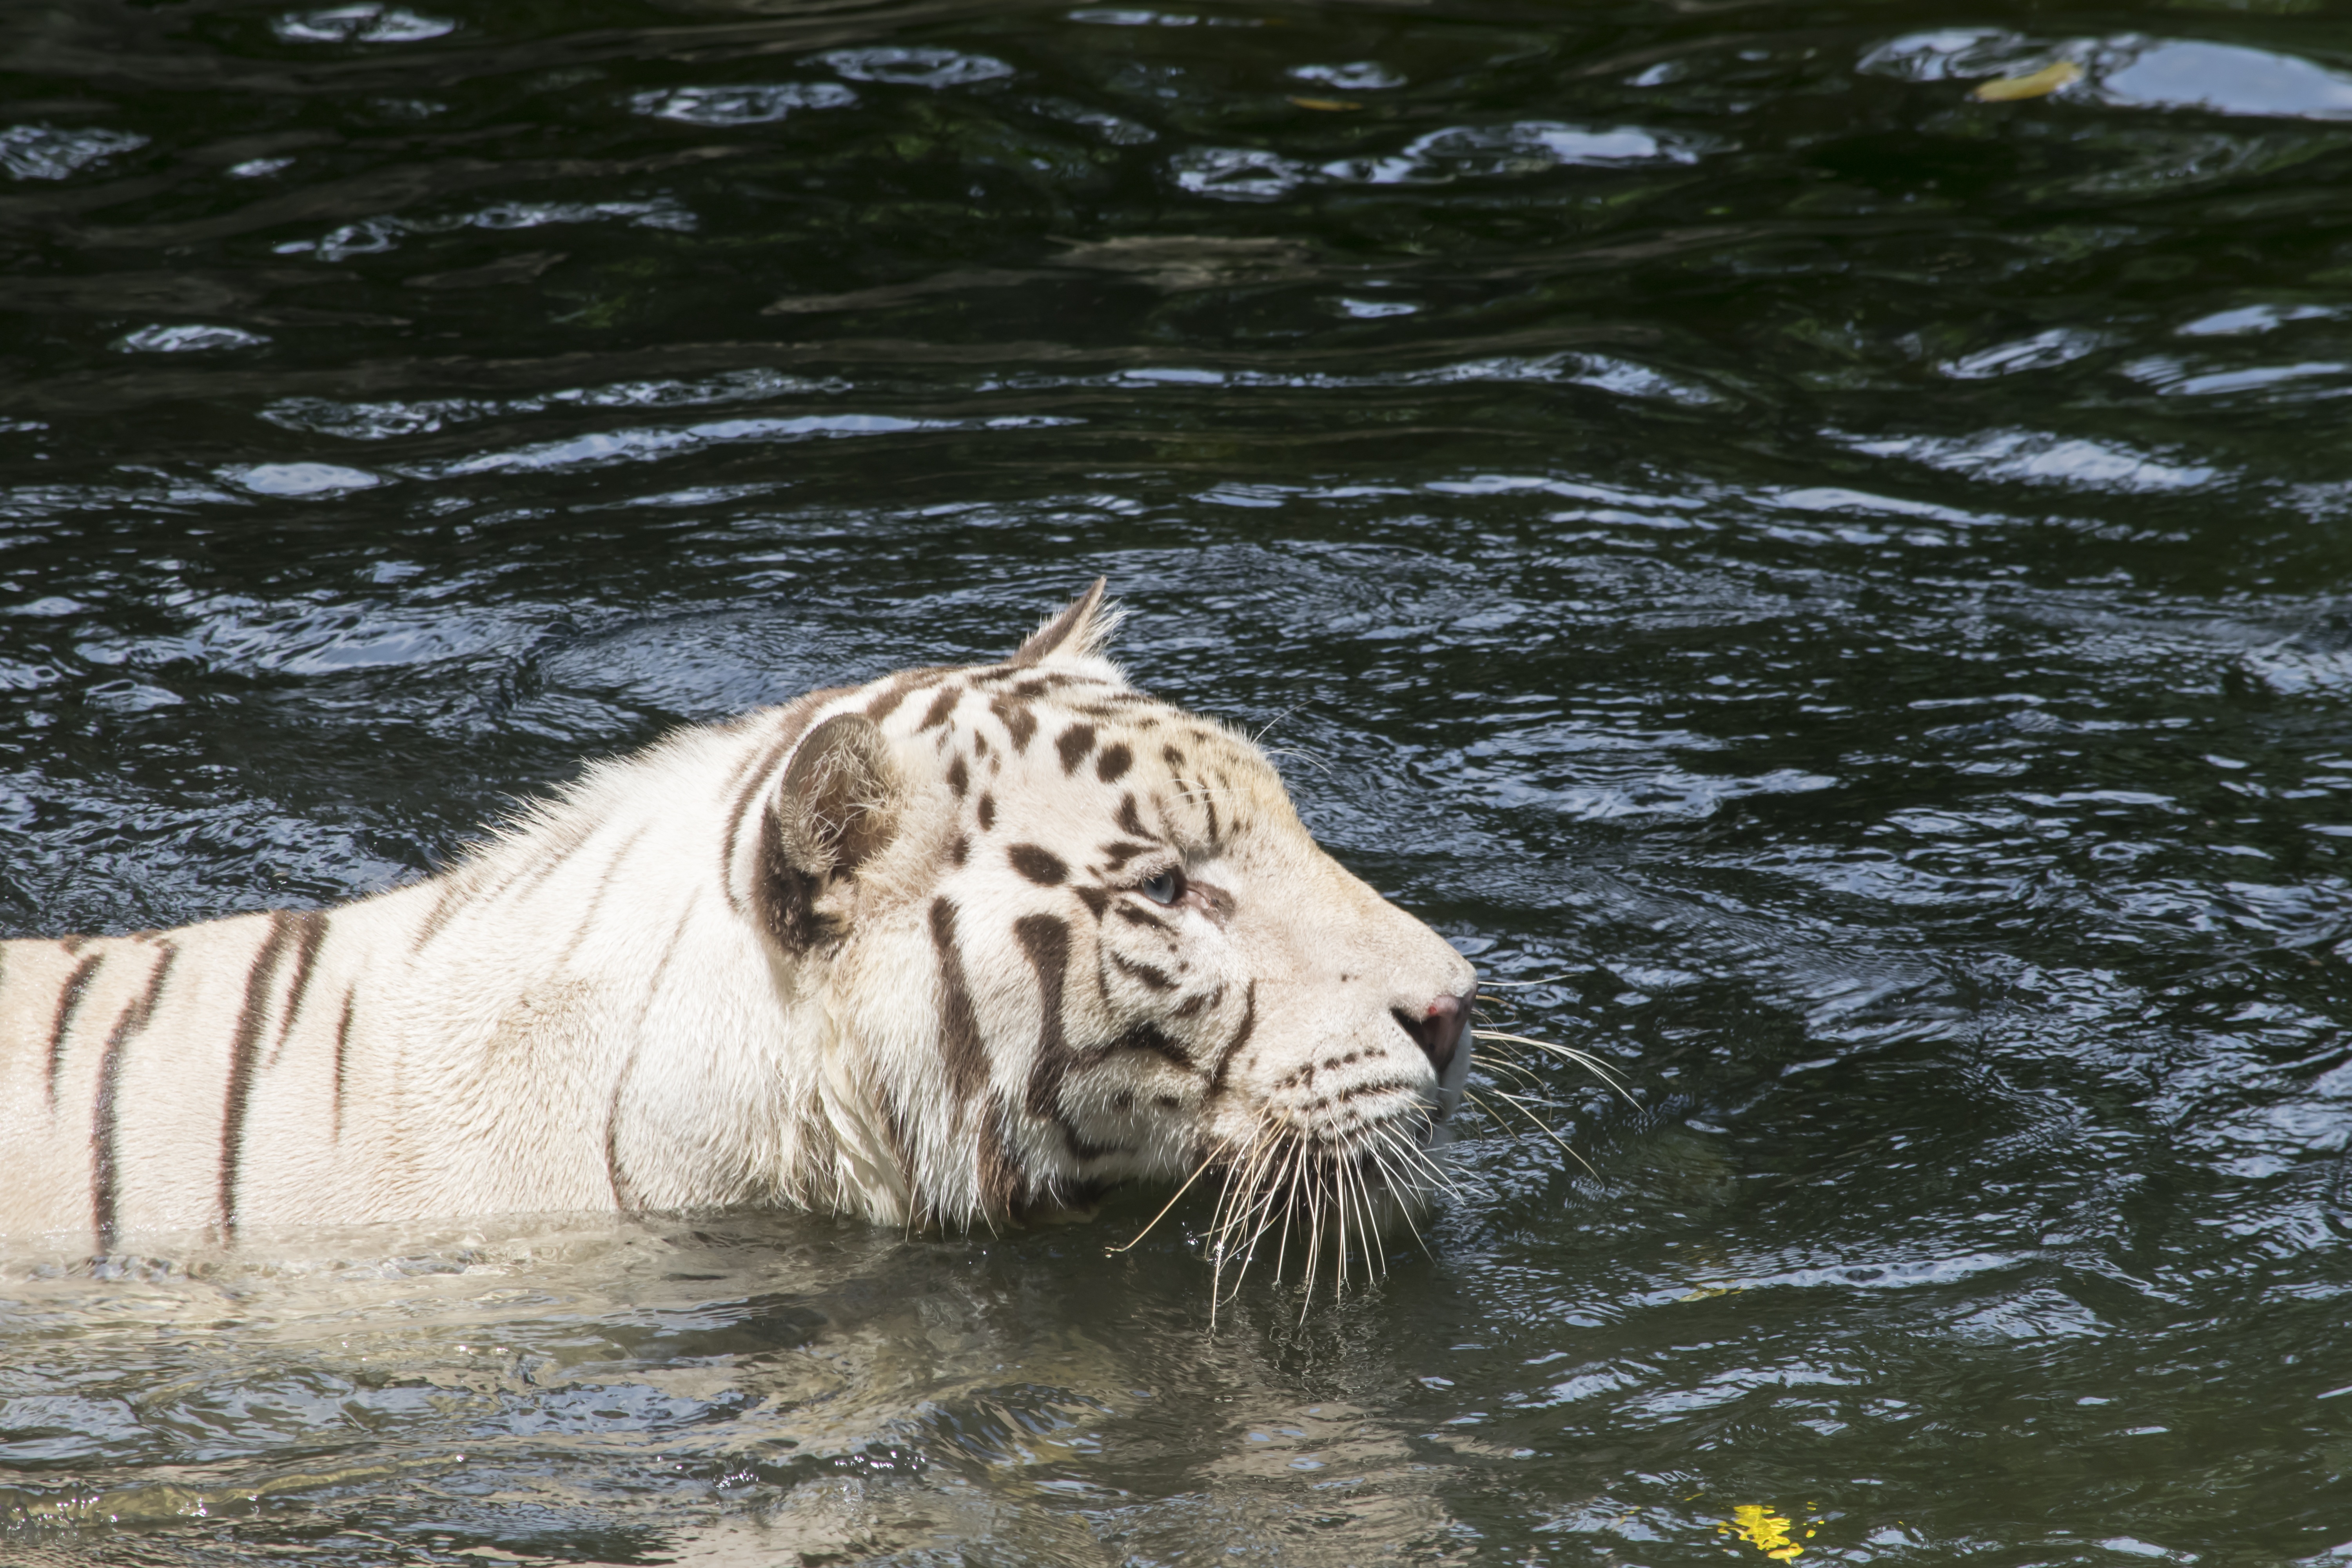
water, animal, wildlife, wild, zoo, fur, cat, feline, mammal, predator, fauna, swimming, striped, face, tiger, stripes, endangered, danger, vertebrate, big, hunter, wildcat, safari, dangerous, white tiger, bengal, big cats, cat like mammal